2012 NHL Winter Classic

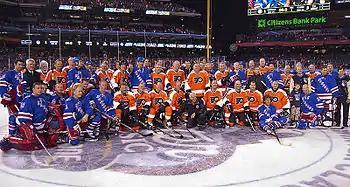
The Flyers and Rangers alumni gathered for a combined team picture after the game.

An alumni game between former Flyers and Rangers players was played on December 31. The game was broadcast live by Versus, CBC Television, and Comcast SportsNet Philadelphia, with a tape-delay broadcast on MSG Network. The start time was rescheduled to 3:00 PM Eastern Standard Time from the original start time of 1:00 PM, due to weather concerns, but garnered a near sellout crowd nonetheless.